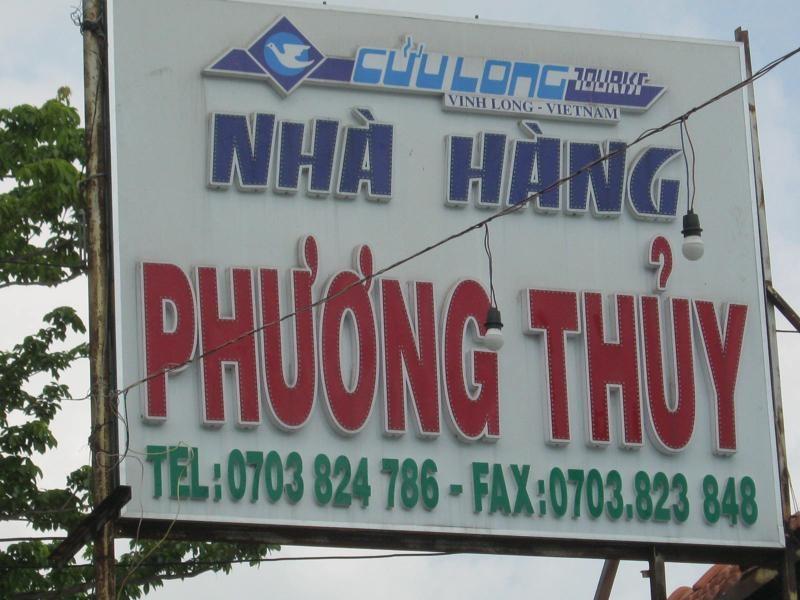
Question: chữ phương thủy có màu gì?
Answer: màu đỏ